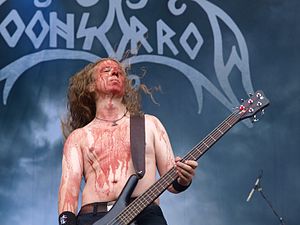
Ville Sorvali
Myötätuulirock 2011
Ville Sorvali er en finsk musiker og musikjournalist. Han er mest kendt som sanger og bassist i folk metalbandet Moonsorrow, hvor hans fætter Henri Sorvali også spiller.